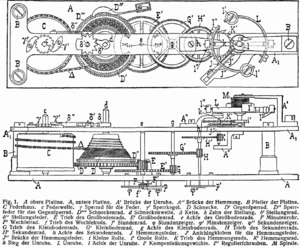
Un chronomètre de marine, appelé aussi montre de marine, est une horloge suffisamment précise pour être utilisée comme une base de temps portable, y compris sur un véhicule en mouvement. Le développement de ces instruments au cours du XVIIIᵉ siècle constitua une avancée technologique majeure, car la connaissance précise de l'heure durant un voyage au long cours était nécessaire à la navigation astronomique pour pouvoir déterminer la longitude. Le premier chronomètre véritable fut le résultat des efforts acharnés d'un seul homme, John Harrison, au long de 31 années d'essais et erreurs ; cela devait révolutionner l'art de la navigation maritime alors que le colonialisme prenait son essor.